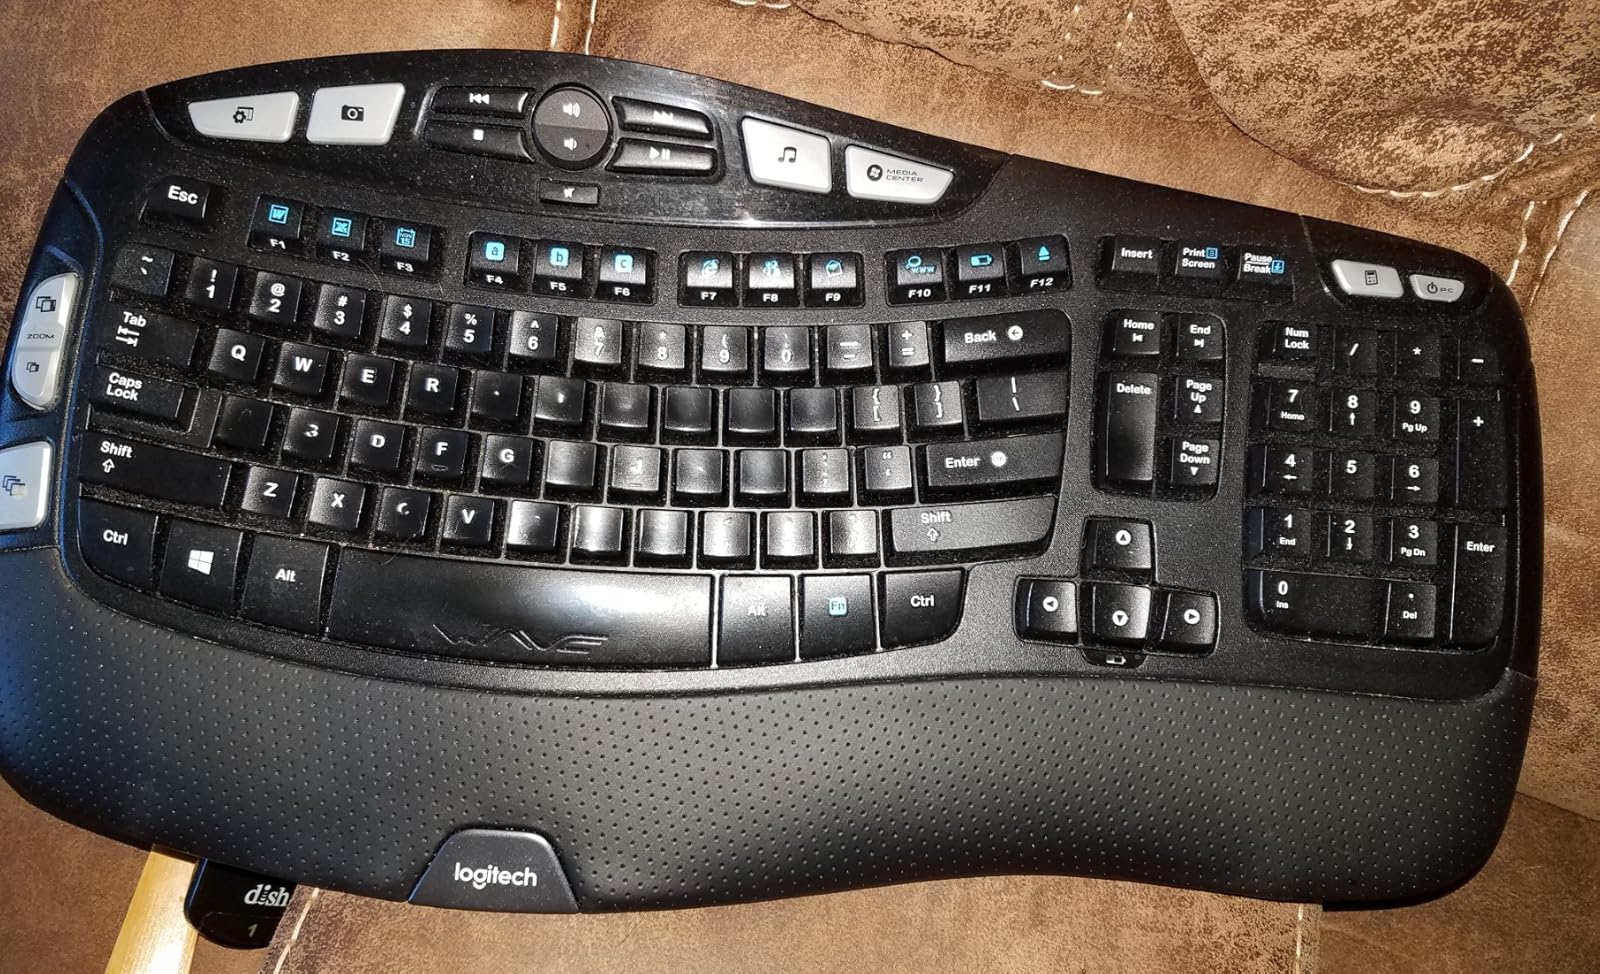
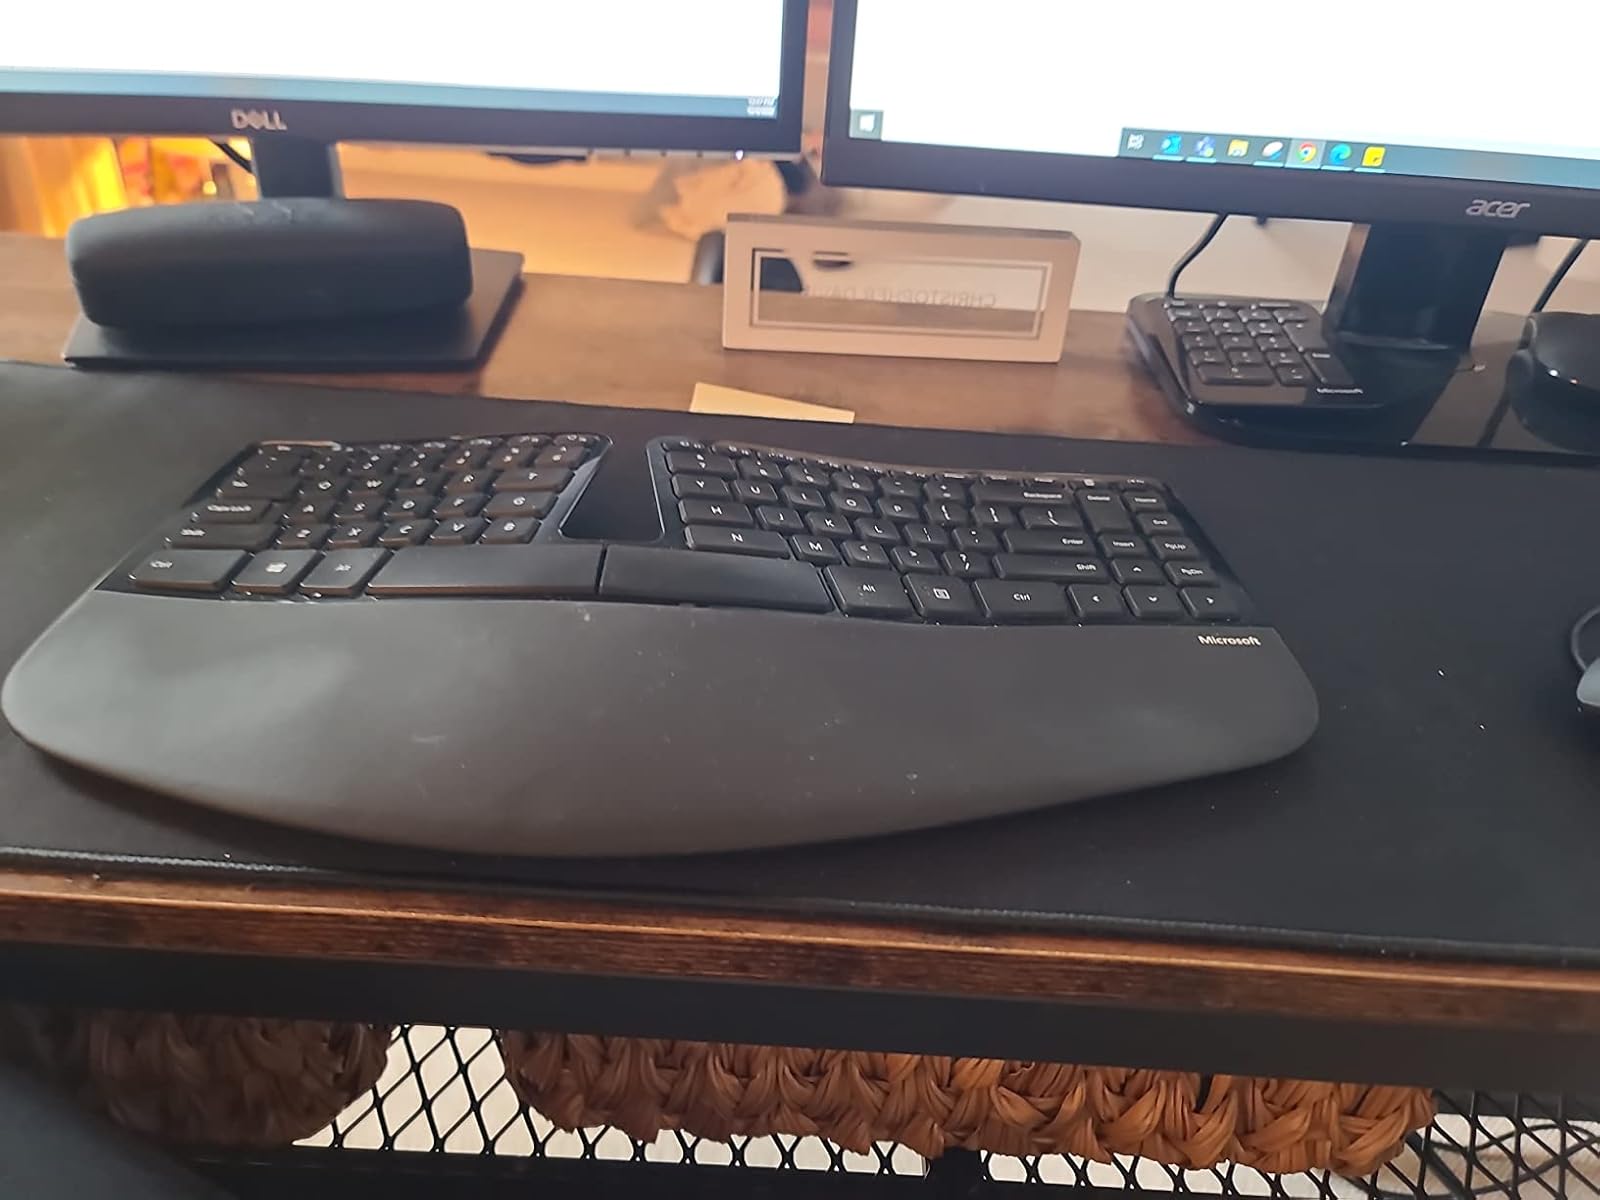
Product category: keyboard
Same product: no